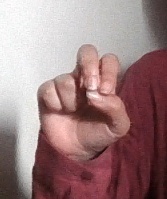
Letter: gaaf